Kimberley Walsh

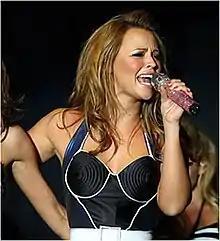
Walsh performing with Girls Aloud at Elton Hall in August 2008

Walsh auditioned for the reality television show "" in 2002 with the song "Where Do Broken Hearts Go". Several thousand applicants attended auditions across the UK in hope of being selected. Ten girls and ten boys were chosen as finalists by judges Pete Waterman, Louis Walsh and Geri Halliwell. Walsh did not initially make it into the group of ten female contestants who were to appear on the show. However, when another contestant was disqualified on a technicality, she found herself on the show. These finalists then took to the stage participating in weekly Saturday night live performances which alternated weekly between the girls and boys. Each week, the contestant polling the fewest phone votes was eliminated, until the final line-ups of the groups emerged. Walsh joined Nadine Coyle, Sarah Harding, Nicola Roberts, and Cheryl Tweedy to comprise the new girl group Girls Aloud, formed through the show by a public vote on 30 November 2002.